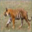
Label: tiger